Atilio François

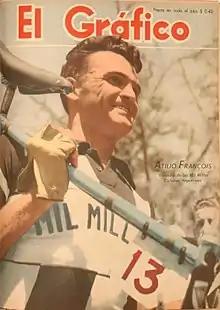

Atilio François (22 May 1922 – 27 September 1997) was a Uruguayan cyclist. He competed at the 1948 and 1952 Summer Olympics.